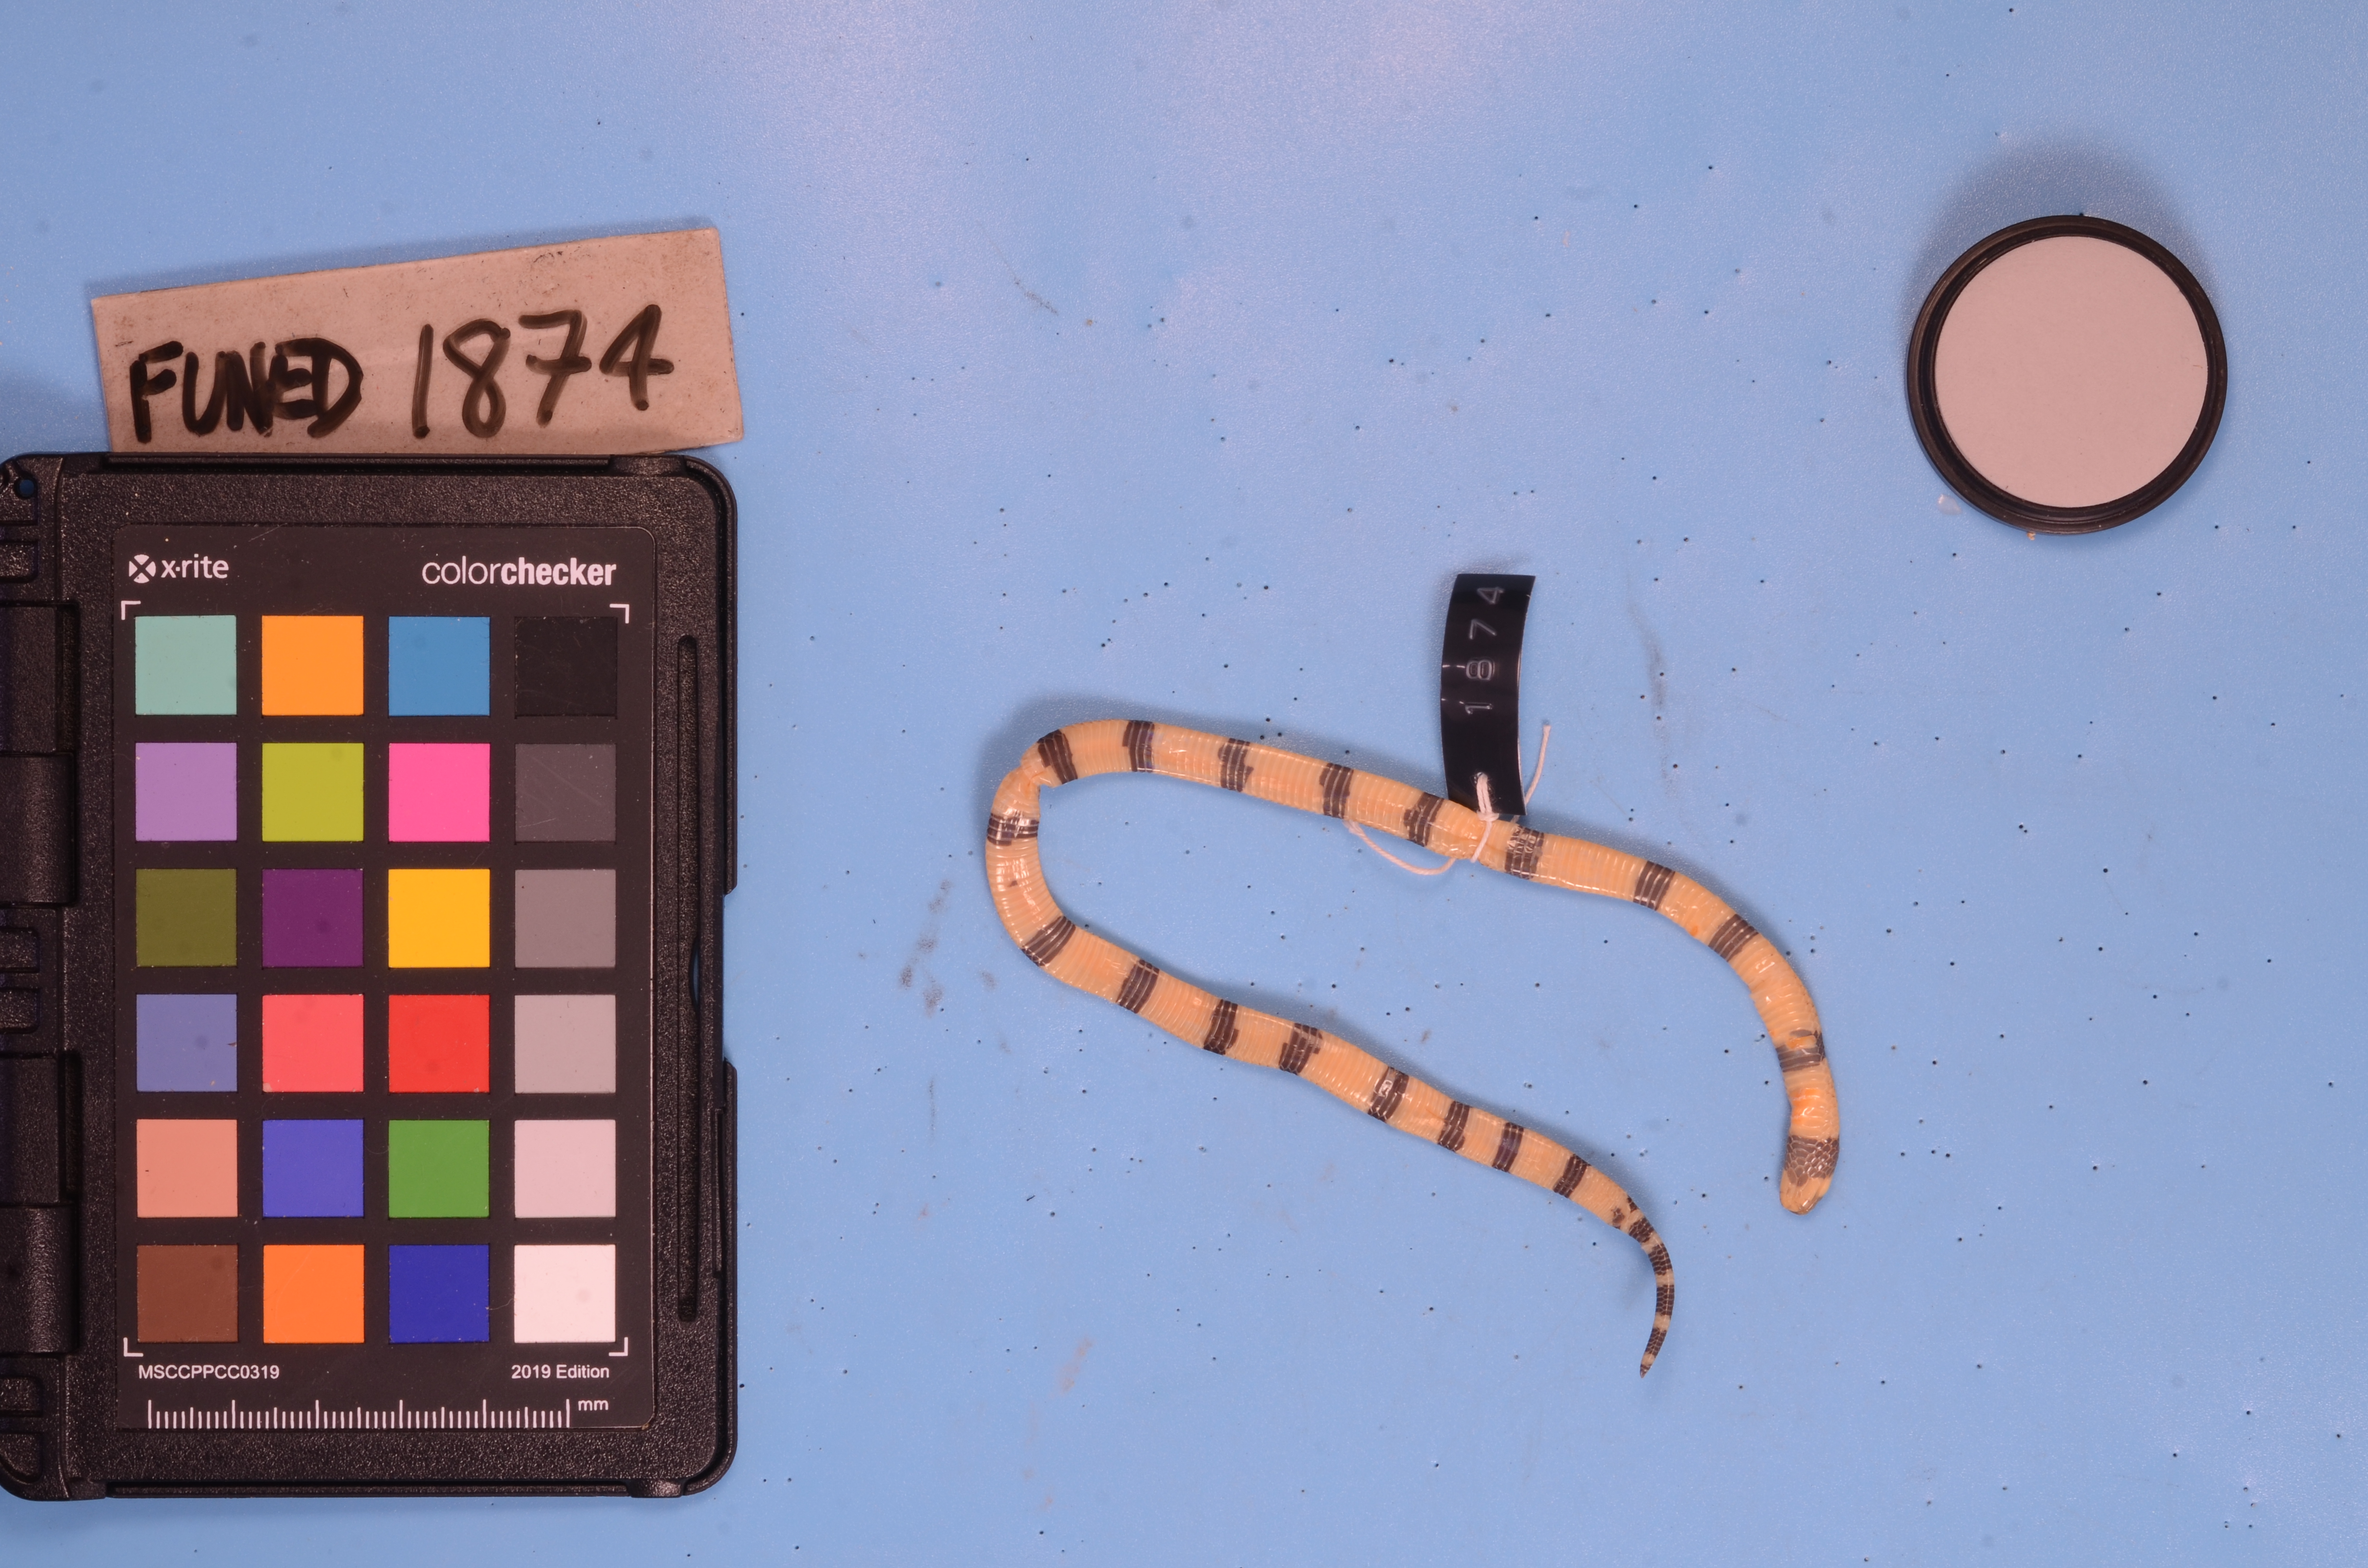
Species: Micrurus corallinus
View: ventral
Mimicry status: model